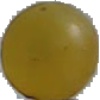
Label: Grape White 3